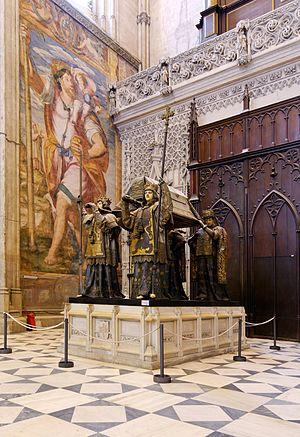
Tombeau de Christophe Colomb (Cathédrale de Séville, Espagne. Réalisé en 1892 par le sculpteur Arturo Mélida, le cénotaphe est composé d'un sarcophage porté par quatre statues en bronze polychrome (quatre souverains qui figurent les 4 royaumes d'Espagne avec les armes de Castille, León, Navarre et Aragon) et au visage d'albâtre.)
Un Tombeau, en architecture, est un monument funéraire élevé sur la tombe d'un mort et qui sert de sépulture. Il s'agit d'un édifice — plus ou moins imposant, bâti sur un terrain mausolée, ou creusé dans la roche — dans lequel se trouve une sépulture.
Christophe Colomb, né en 1451 sur le territoire de la république de Gênes et mort le 20 mai 1506 à Valladolid, est un navigateur génois au service des monarques catholiques Isabelle de Castille et Ferdinand d'Aragon célèbre pour avoir « découvert l'Amérique » en 1492. Il est chargé par la reine Isabelle d'atteindre l'Asie orientale en traversant l'océan Atlantique avec trois caravelles dont il est « l'amiral ».
La cathédrale Notre-Dame du Siège de Séville est l'église-mère de l'archidiocèse de Séville, en Andalousie. Construite entre 1402 et le XVIᵉ siècle dans le style gothique, elle est célèbre pour son clocher, la Giralda, ancien minaret hispano-mauresque de la grande mosquée almohade qui s'élevait à l'emplacement de l'actuelle cathédrale.